Sanctuary of Hercules Victor (Tivoli)

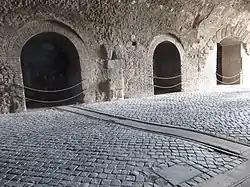
The shops on the south side of the via tecta are from the first phase of the project and were built to overlook an open road of the "clivus tiburtinus". Their arched openings with barrel vaulted roofs are much simpler than the sophisticated concrete roofs of the rooms on the opposite side of the street from the second phase

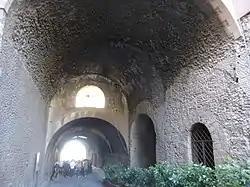
Entrance to the via tecta from the East (on the third level): at the top a window overlooking the lower portico on the fourth level

After the end of the Second Punic War (212 BC) trade in the Roman world surged, and again after the conquest of Greece (146 BC). Perhaps it is no coincidence that the need to build a huge complex outside the walls of Tibur, compared to the size of the city, was born after these events. More specifically the need, in the second phase of construction (in the first decade of the first century BC), to incorporate a road inside the sanctuary can be correlated with the change in Tibur's political status to a Roman Municipium in 87 BC at the end of the Social War, but the need was already clear in previous decades: in fact, both when it was an independent city and when, from the 4th century BC, it had become a Civitas Foederata, Tibur had maintained control of the important trade route and could collect the toll on the bridge (or bridges) of the Aniene located just before the waterfall. But when Tibur became part of the Republic and started to lose its administrative autonomy, it was no longer possible to exercise this type of control, so it was decided to "sanctify" it, eliminating the toll on the bridges and transferring it downstream along Via Tiburtina which, uniquely for a public road of great importance, was made to pass inside the Sanctuary with the covering of the "via tecta" before 89 BC. Here the toll, in various forms, would be replaced by an offering to the divinity, with the great flow of "tithes" money. In any case, Tibur was increasingly closely linked to the cult of Hercules.